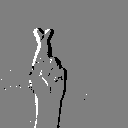
ASL letter: r